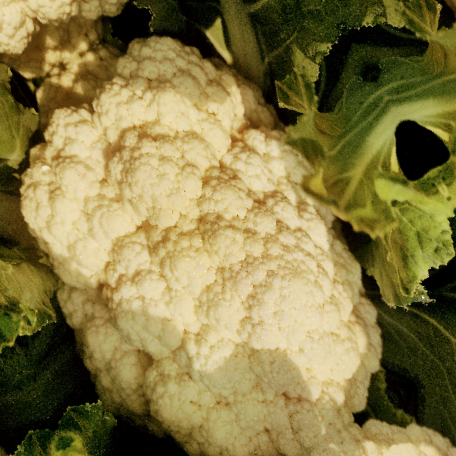
Label: Disease Free